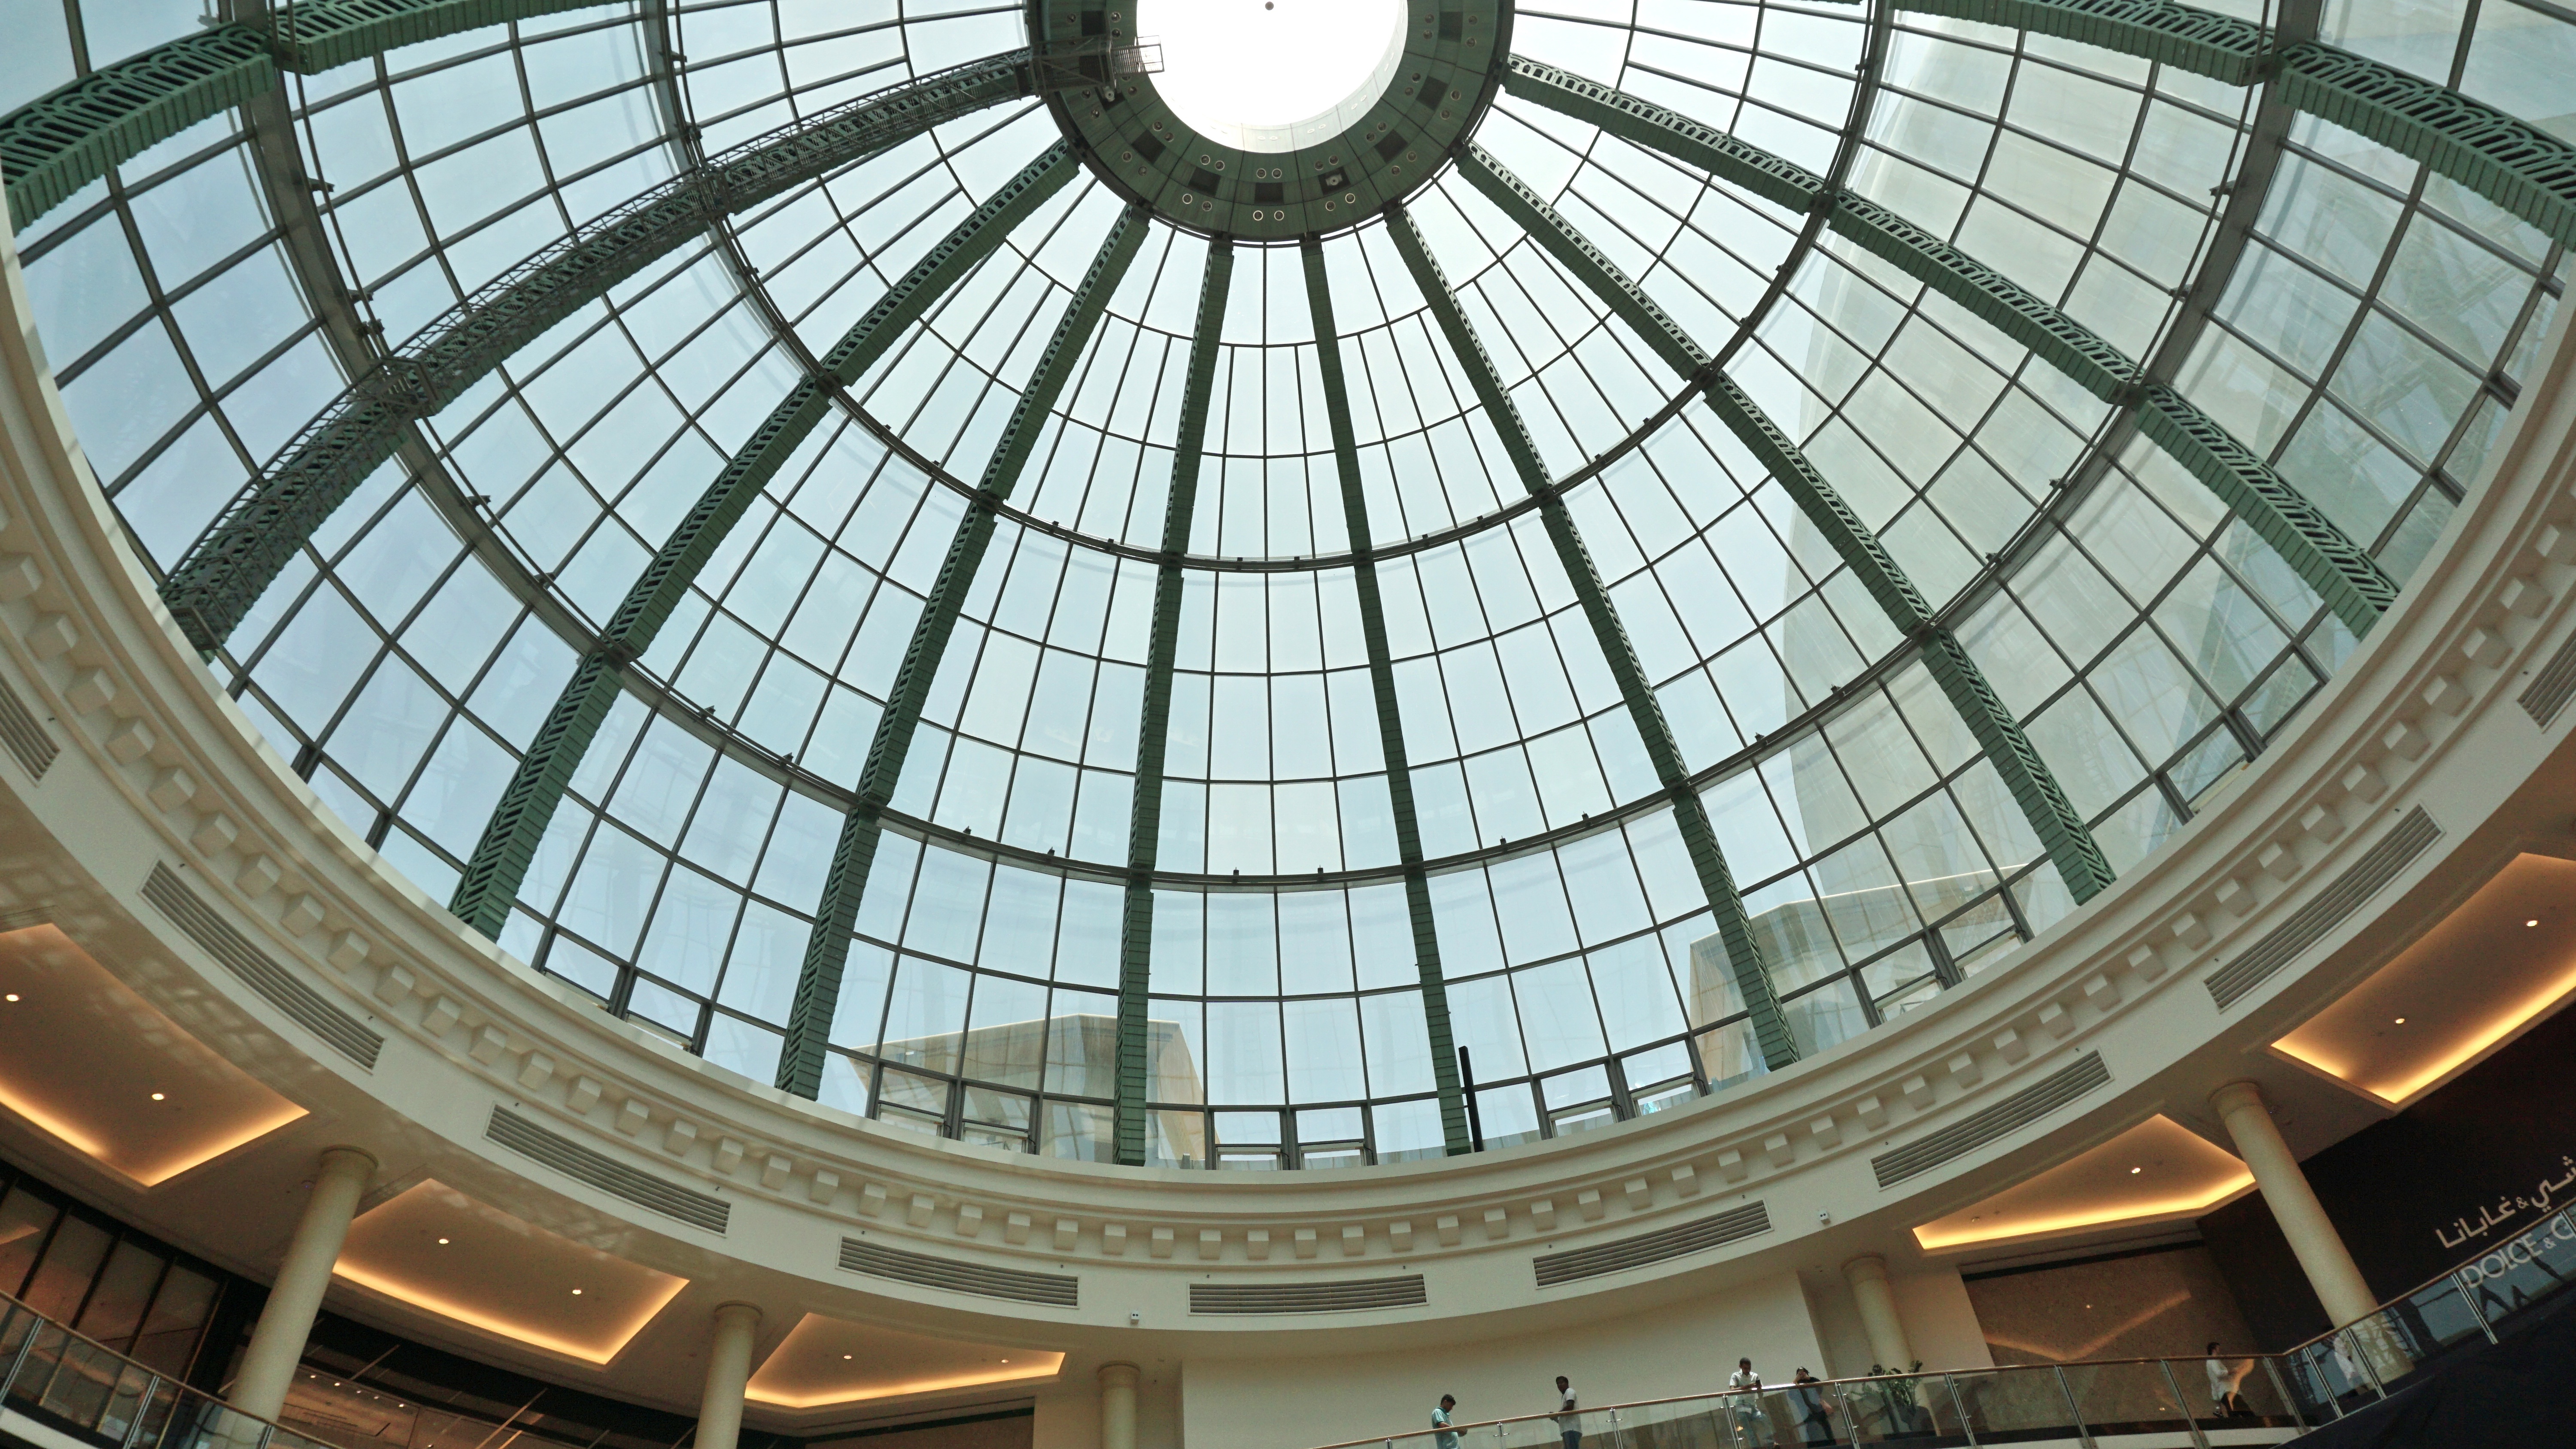
dubai, landmark, glass ceiling, symmetry, tourist attraction, dome, daylighting, dubai mall